Nazi Party

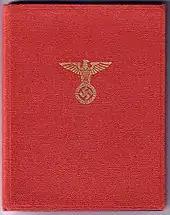
NSDAP membership book

The DAP was a comparatively small group with fewer than 60 members. Nevertheless, it attracted the attention of the German authorities, who were suspicious of any organisation that appeared to have subversive tendencies. In July 1919, while stationed in Munich, army Adolf Hitler was appointed a (intelligence agent) of an (reconnaissance unit) of the (army) by Captain Mayr, the head of the "Education and Propaganda Department" (Dept Ib/P) in Bavaria. Hitler was assigned to influence other soldiers and to infiltrate the DAP. While Hitler was initially unimpressed by the meetings and found them disorganised, he enjoyed the discussion that took place. While attending a party meeting on 12 September 1919 at Munich's Sterneckerbräu, Hitler became involved in a heated argument with a visitor, Professor Baumann, who questioned the soundness of Gottfried Feder's arguments against capitalism; Baumann proposed that Bavaria should break away from Prussia and found a new South German nation with Austria. In vehemently attacking the man's arguments, Hitler made an impression on the other party members with his oratorical skills; according to Hitler, the "professor" left the hall acknowledging unequivocal defeat. Drexler encouraged him to join the DAP. On the orders of his army superiors, Hitler applied to join the party and within a week was accepted as party member 555 (the party began counting membership at 500 to give the impression they were a much larger party). Among the party's earlier members were Ernst Röhm of the Army's District Command VII; Dietrich Eckart, who has been called the spiritual father of National Socialism; then-University of Munich student Rudolf Hess; soldier Hans Frank; and Alfred Rosenberg, often credited as the philosopher of the movement. All were later prominent in the Nazi regime.